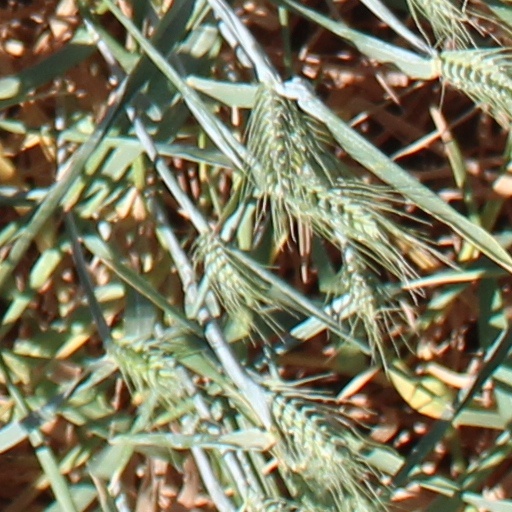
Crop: wheat